Gloster Meteor

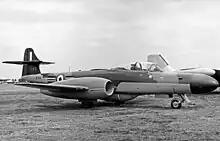
Operational Meteor NF.14 of No. 264 Squadron RAF in 1955

On 12 January 1944, the first Meteor F.1, serial "EE210/G", took to the air from Moreton Valence in Gloucestershire. It was essentially identical to the F9/40 prototypes except for the addition of four nose-mounted 20 mm (.79 in) Hispano Mk V cannon and some changes to the canopy to improve all-round visibility. Due to the F.1's similarity to the prototypes, they were frequently operated in the test program to progress British understanding of jet propulsion, and it took until July 1944 for the aircraft to enter squadron service. "EE210/G" was later sent to the U.S. for evaluation in exchange for a pre-production Bell YP-59A Airacomet, the Meteor being flown first by John Grierson at Muroc Army Airfield on 15 April 1944.